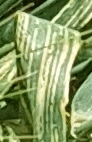
Label: Wheat___Yellow_Rust